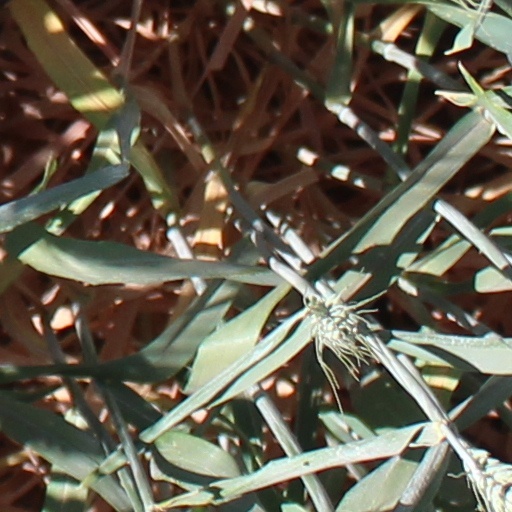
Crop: wheat